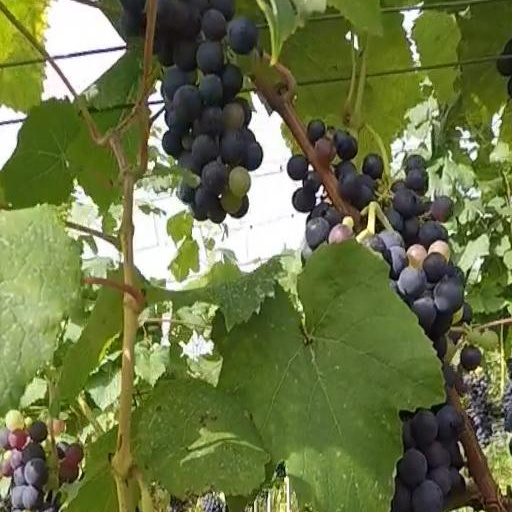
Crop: grape